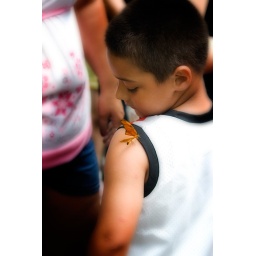
A young boy looks for a butterfly that landed on him in the Cleveland Zoo's butterfly atrium.